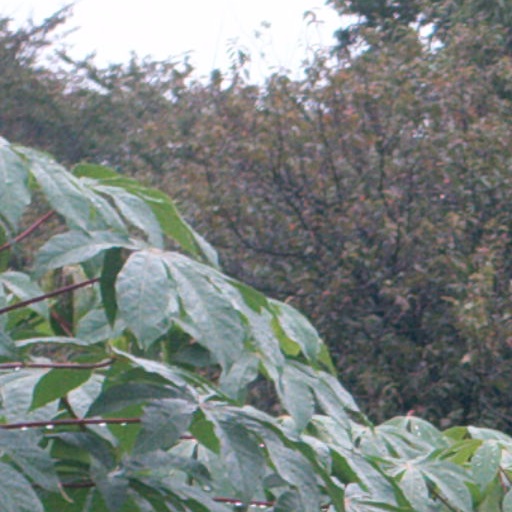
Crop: cassava